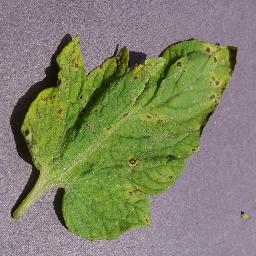
Label: Tomato___Septoria_leaf_spot